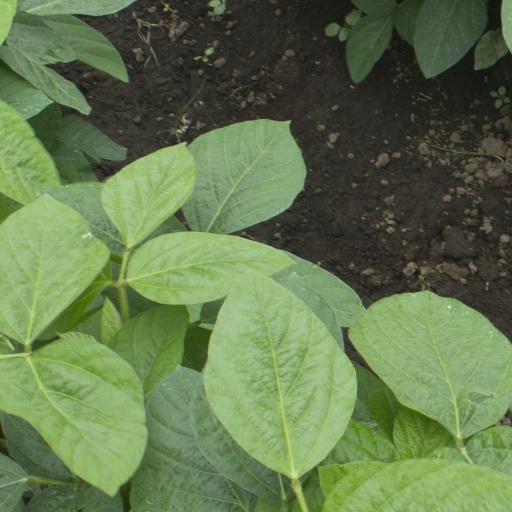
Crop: soybean